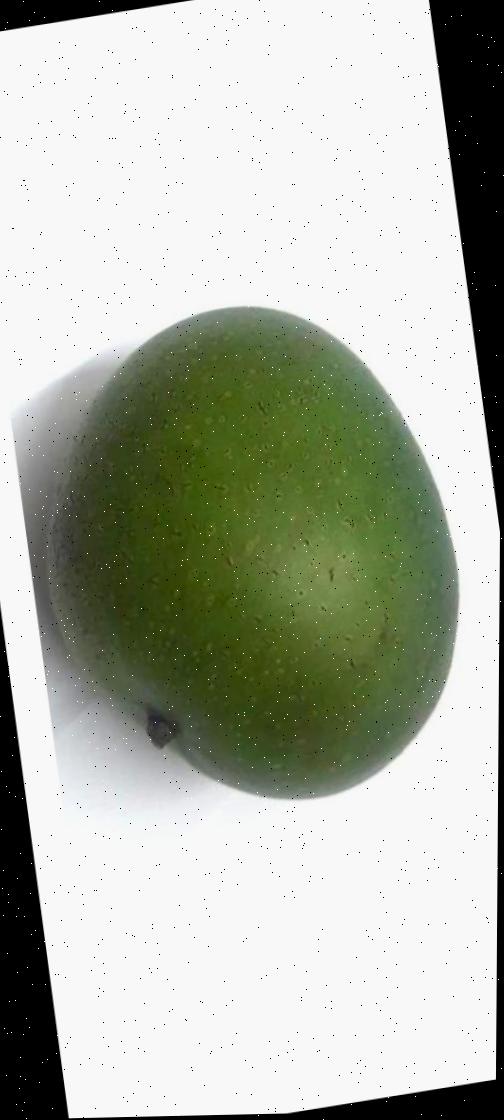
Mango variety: Ashshina Zhinuk